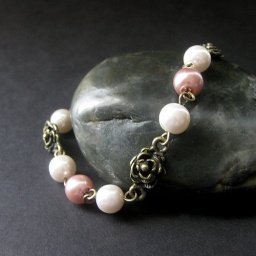
Soft pink pearls and bronze rose charms are combined in a sweet and delicate looking handmade bracelet.